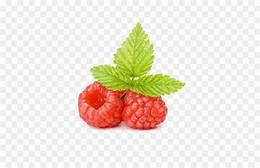
Label: raspberry